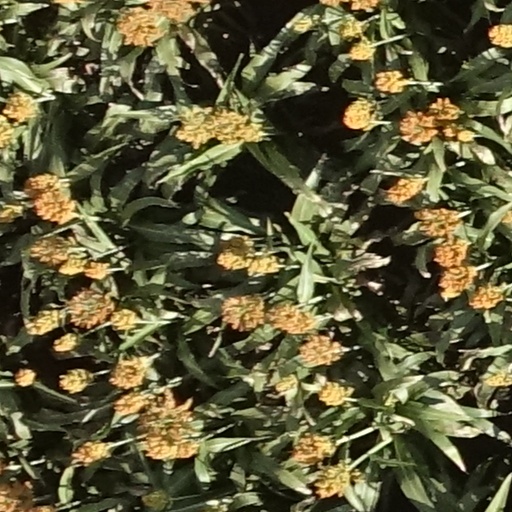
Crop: sorghum